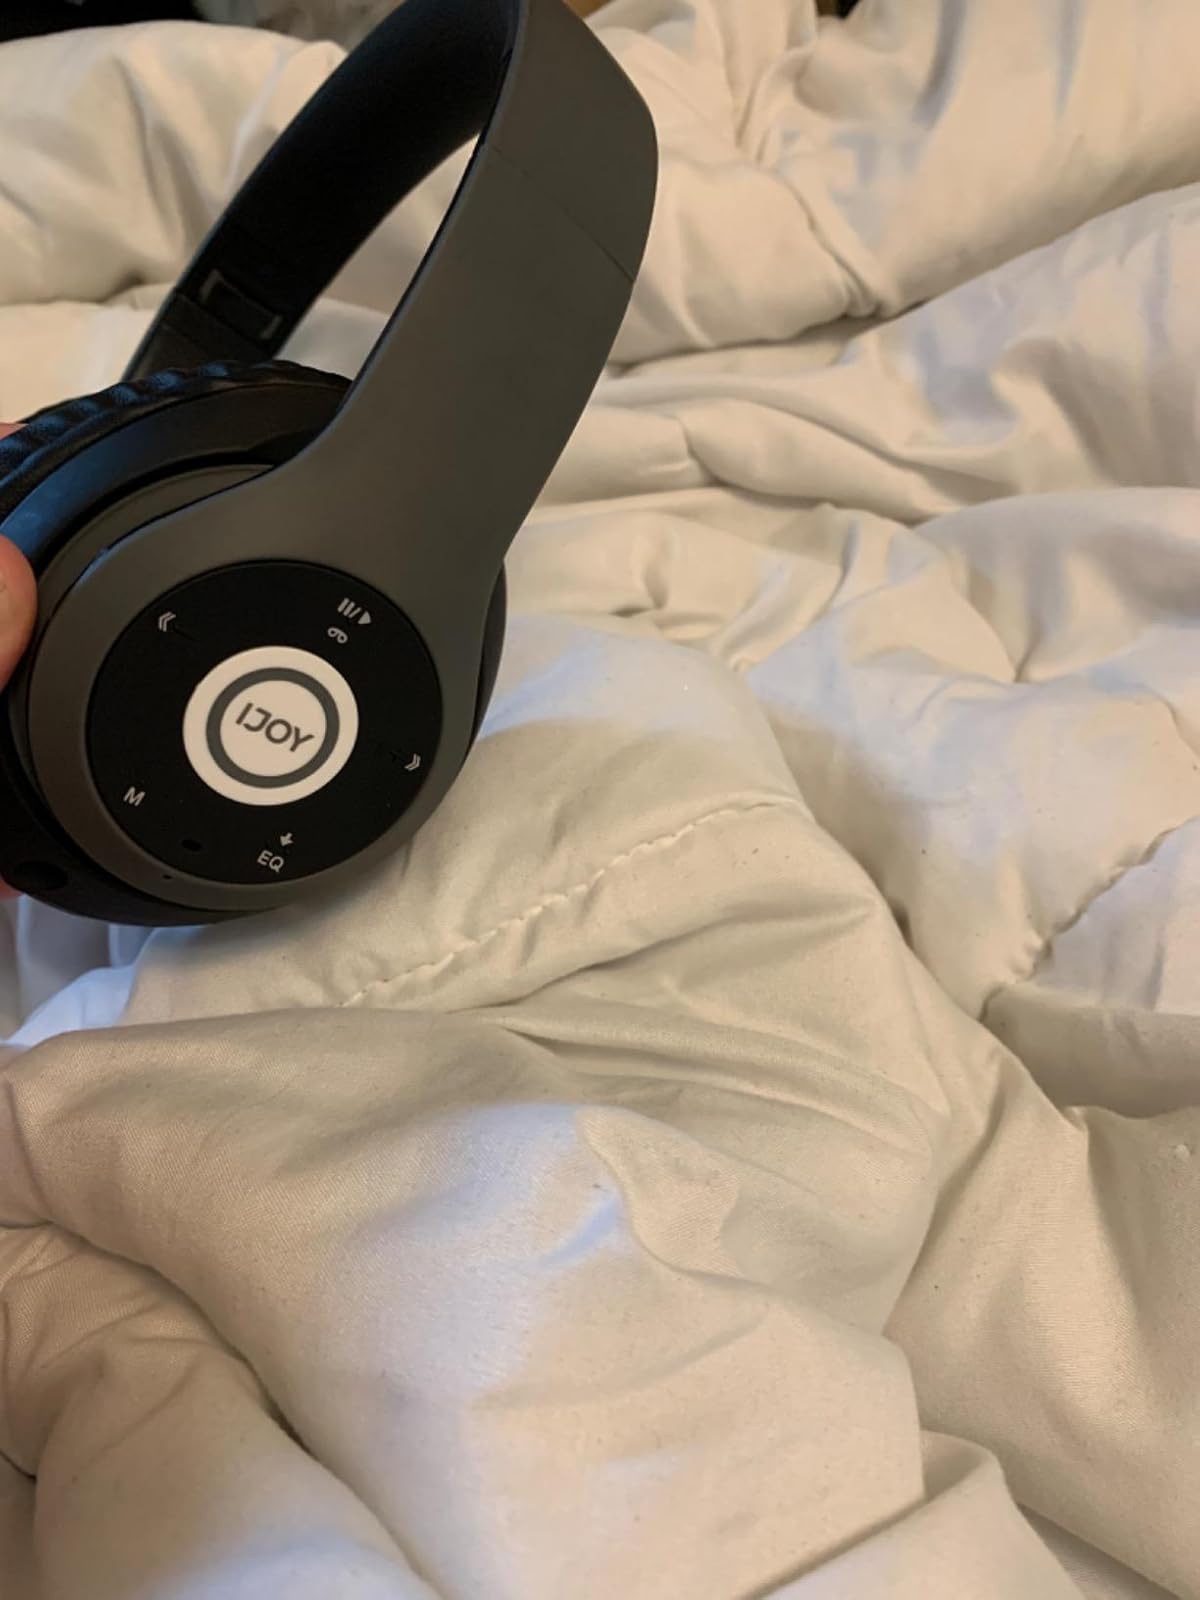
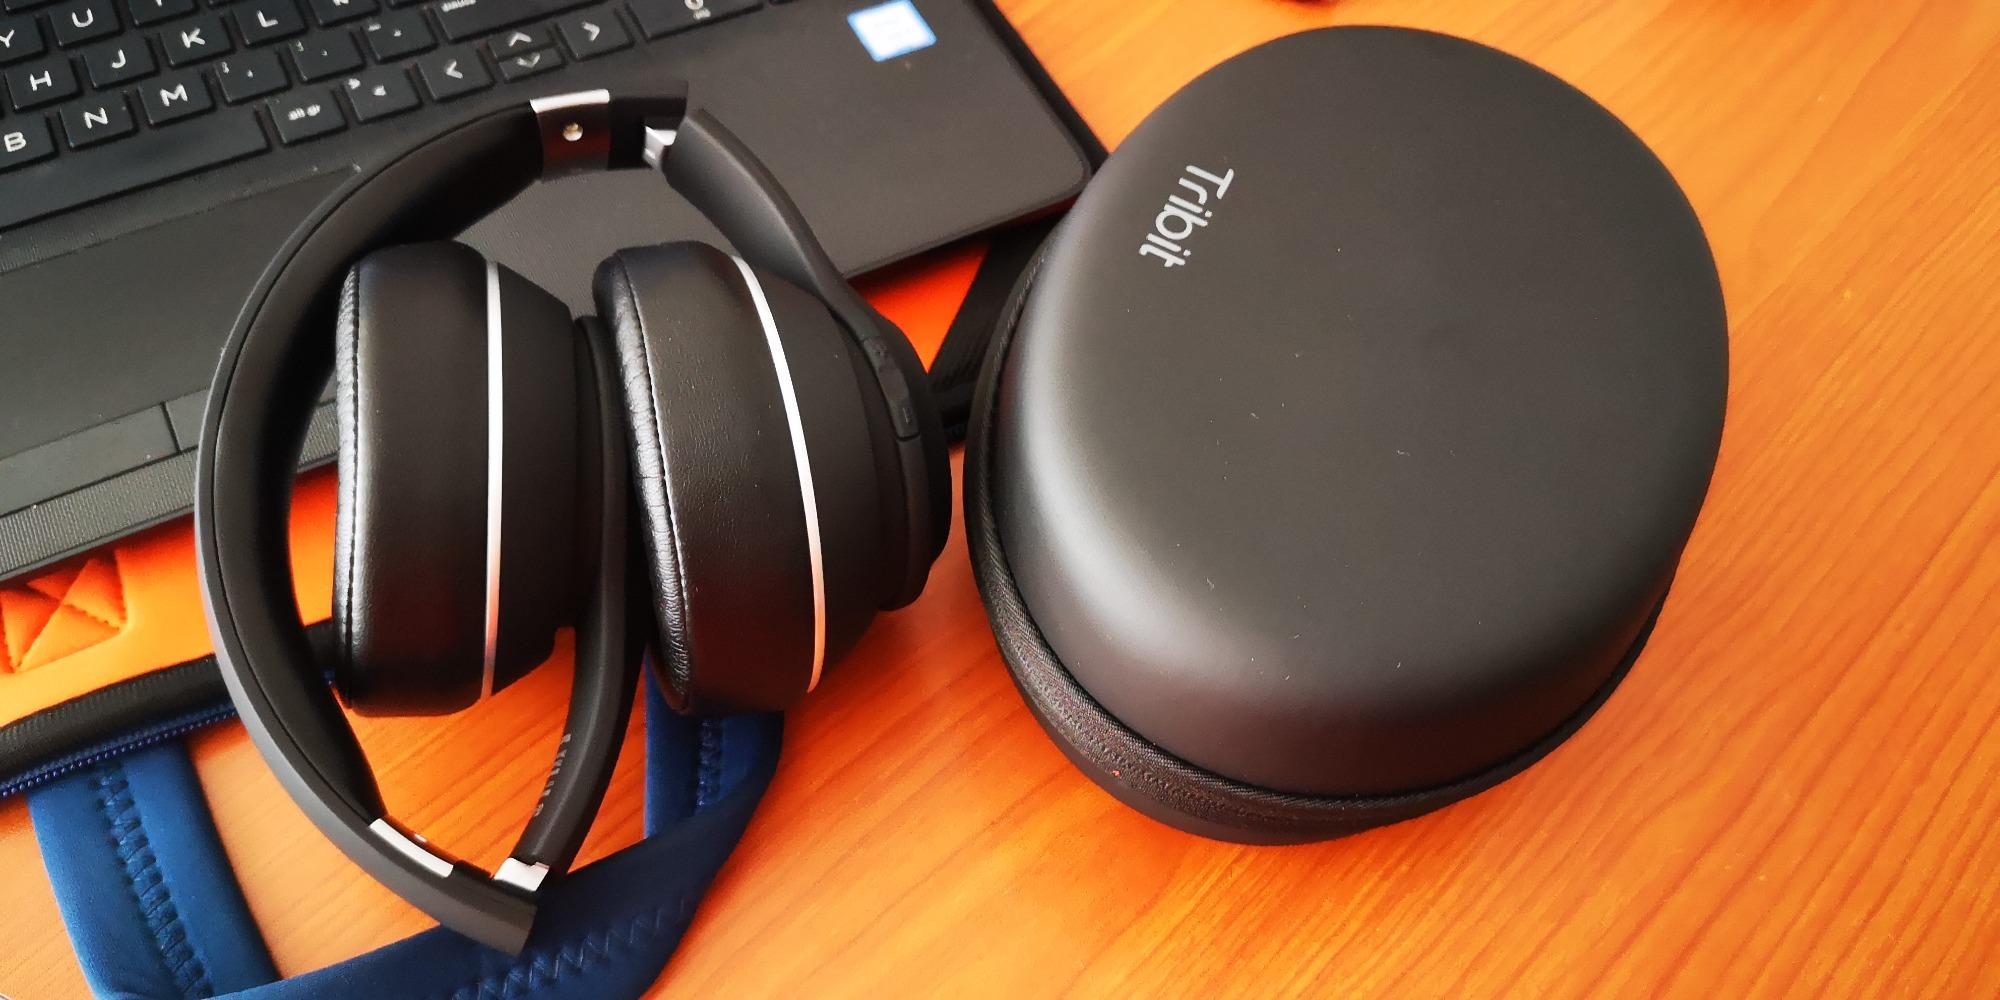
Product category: headphones
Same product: no